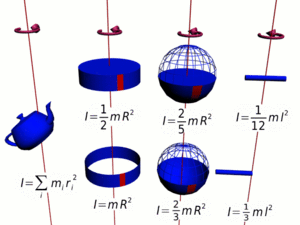
Inerti / Rotationel inerti
Eksempler på legemer der roterer om deres massemidtpunkt, undtagen stangen nederst til højre.
Inerti er et fænomen inden for fysikken og betyder egentlig træghed.